Describe the emotion expressed in this image:  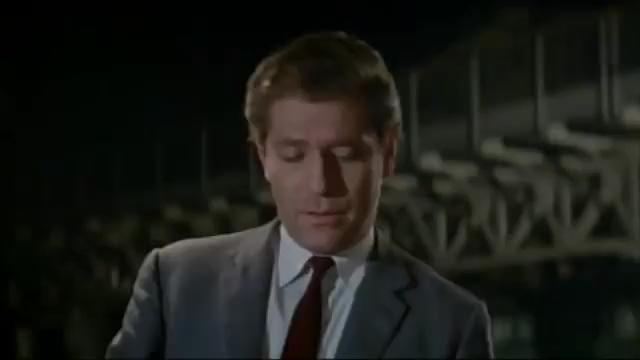
This person displays Suffering, valence and arousal with low intensity.